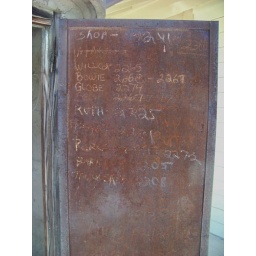
Phone codes are still on the door of the railroad phone booth in Willcox, Arizona.